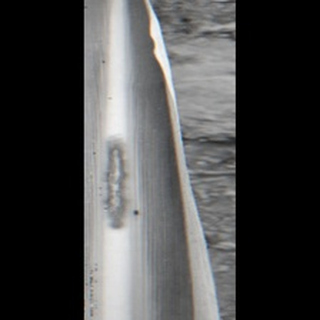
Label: sugarcane_red_rot